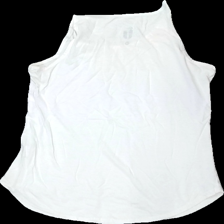
View: back
Type: Tank top
Category: Ladies
Brand: Not in the list
Brand text on label: basic u
Colors: White
Material: 76% bomull 24% viskos
Cut: C-collar
Size: M
Season: All
Stains: Major
Damage: gult i krage
Damage location: top center
Damage 2: gult
Damage 2 location: top right
Damage 3: gult
Damage 3 location: top left
Price range: <50
Recommended usage: Export
Description: vitt linne